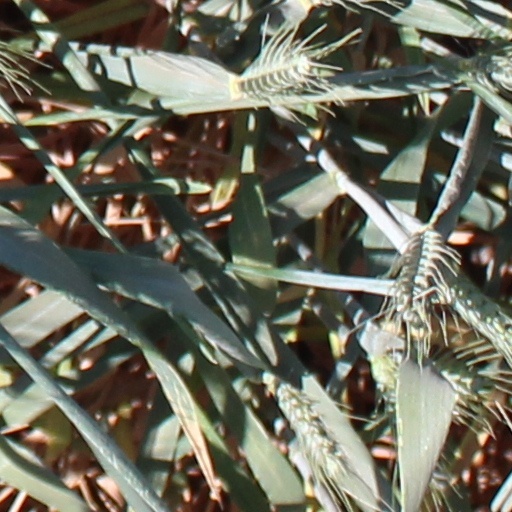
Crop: wheat